Christine Barford

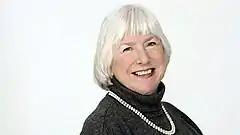
Lesley Saweard as Christine Barford

Christine Barford (also Archer and Johnson) is a fictional character from the British BBC Radio 4 soap opera, "The Archers". The character was introduced as the sister of Phil Archer in 1951, and the daughter of Dan and Doris Archer. The character was a skilled horsewoman, who for many years ran the Ambridge riding stables. British actress Lesley Saweard played the role from 1953 to 2019, with a six-year break in the mid-1960s, making her one of the longest-serving soap opera actors in the world. Saweard was last heard in the episode broadcast 30 December 2019.